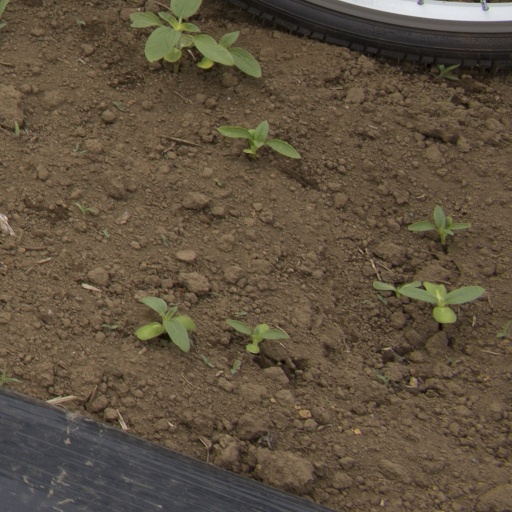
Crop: Jerusalem artichoke